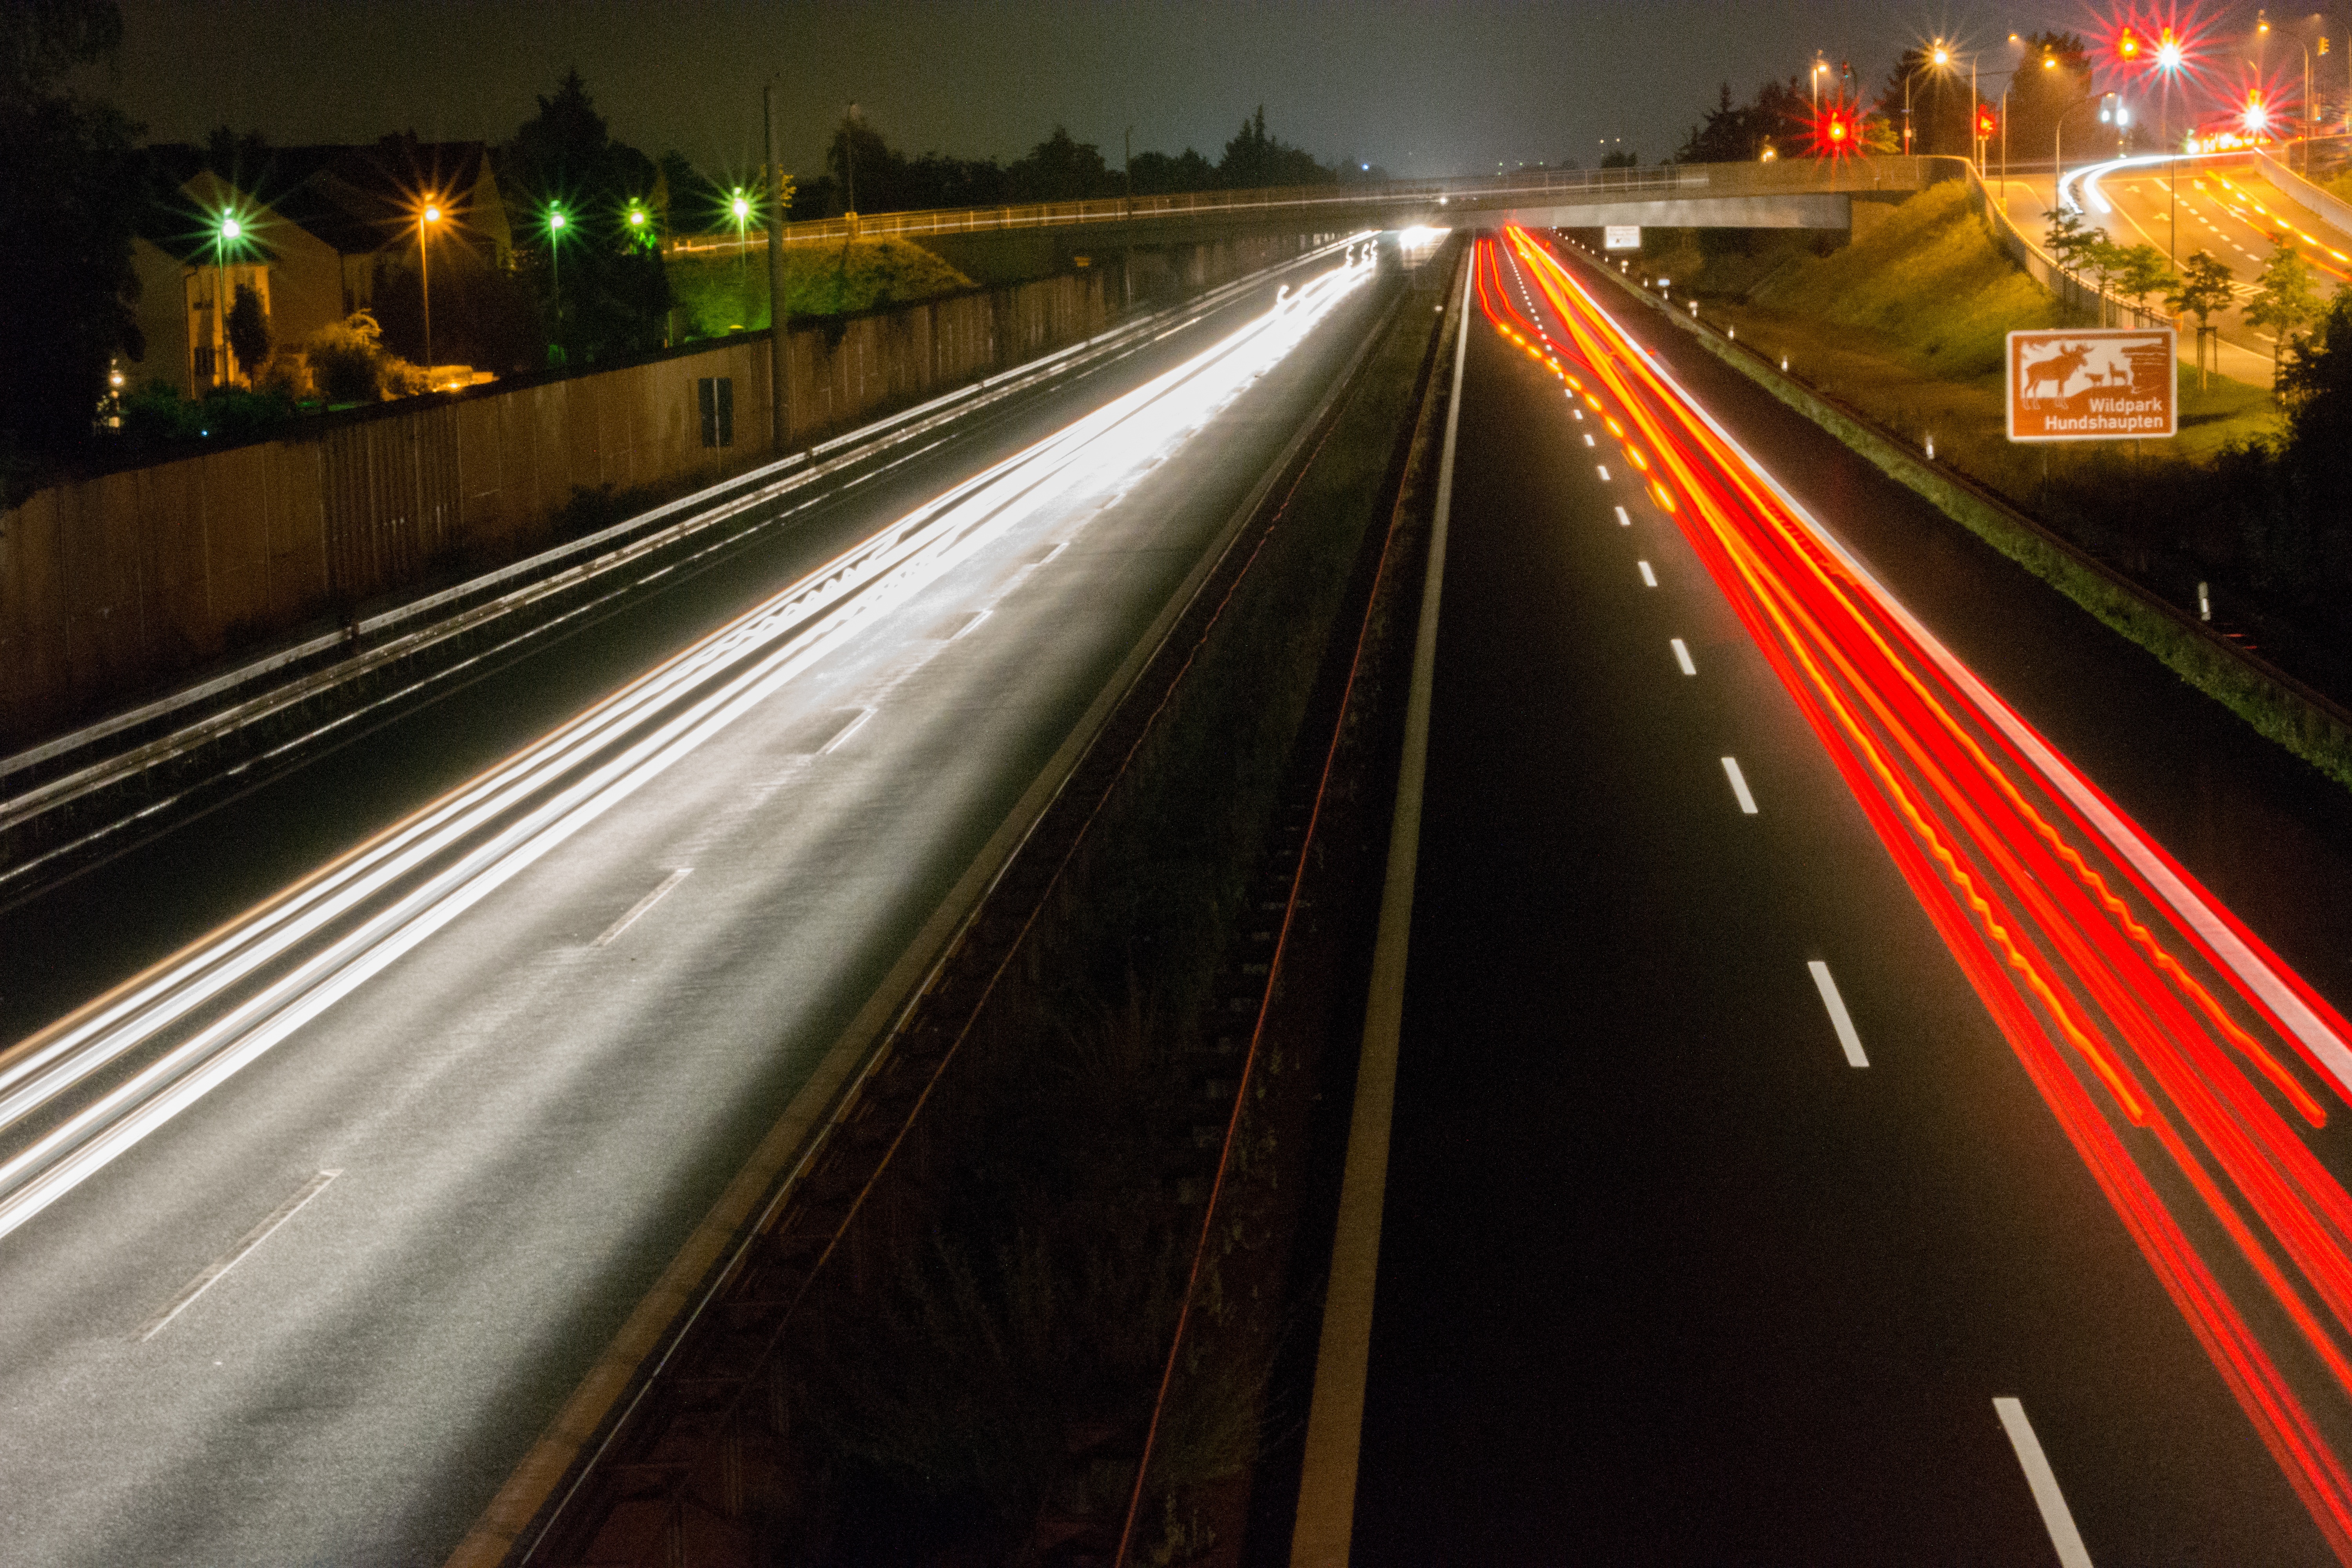
light, road, white, traffic, night, highway, transport, evening, red, speed, movement, lane, long exposure, spotlight, public transport, lights, infrastructure, taillights, brake lights